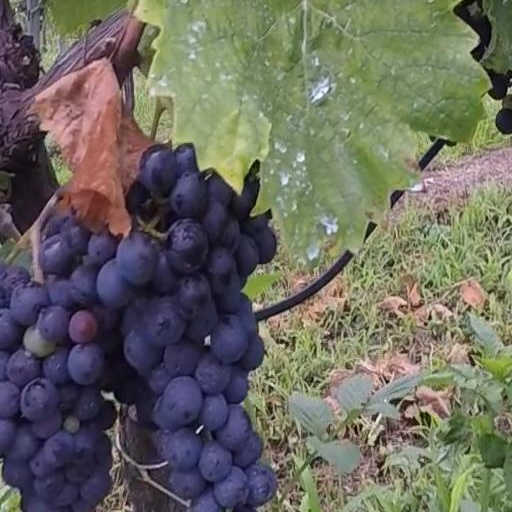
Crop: grape